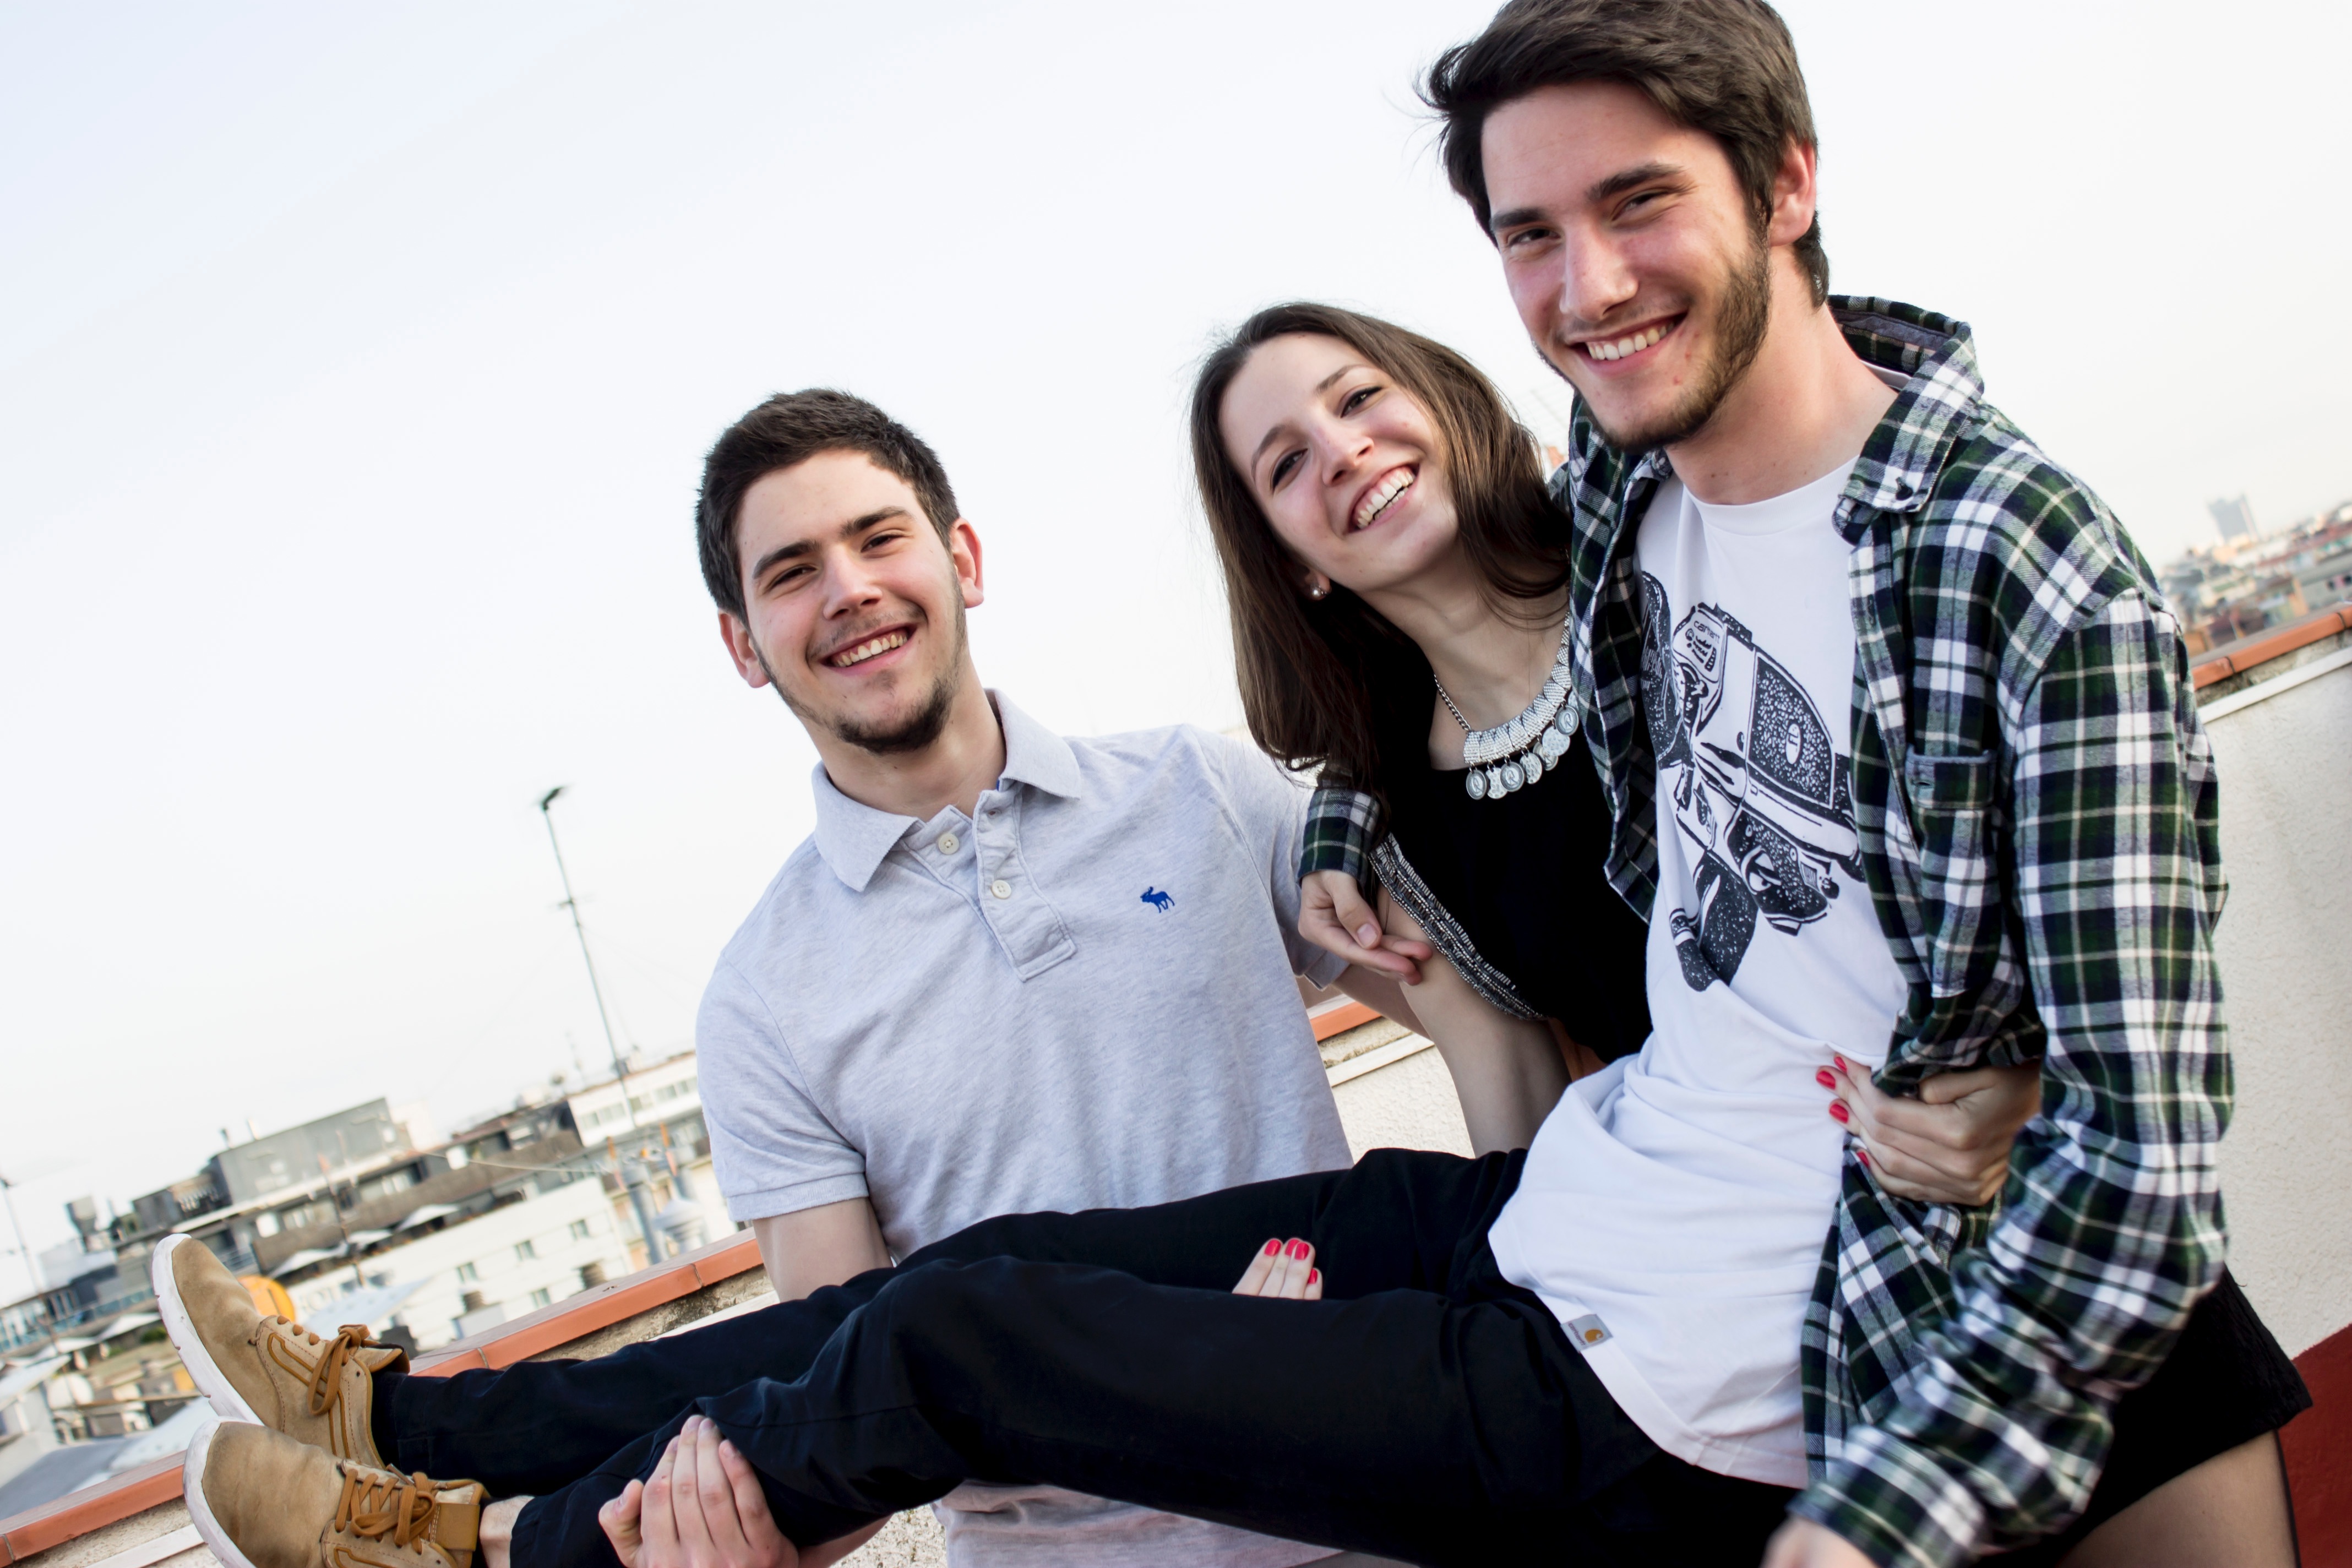
person, people